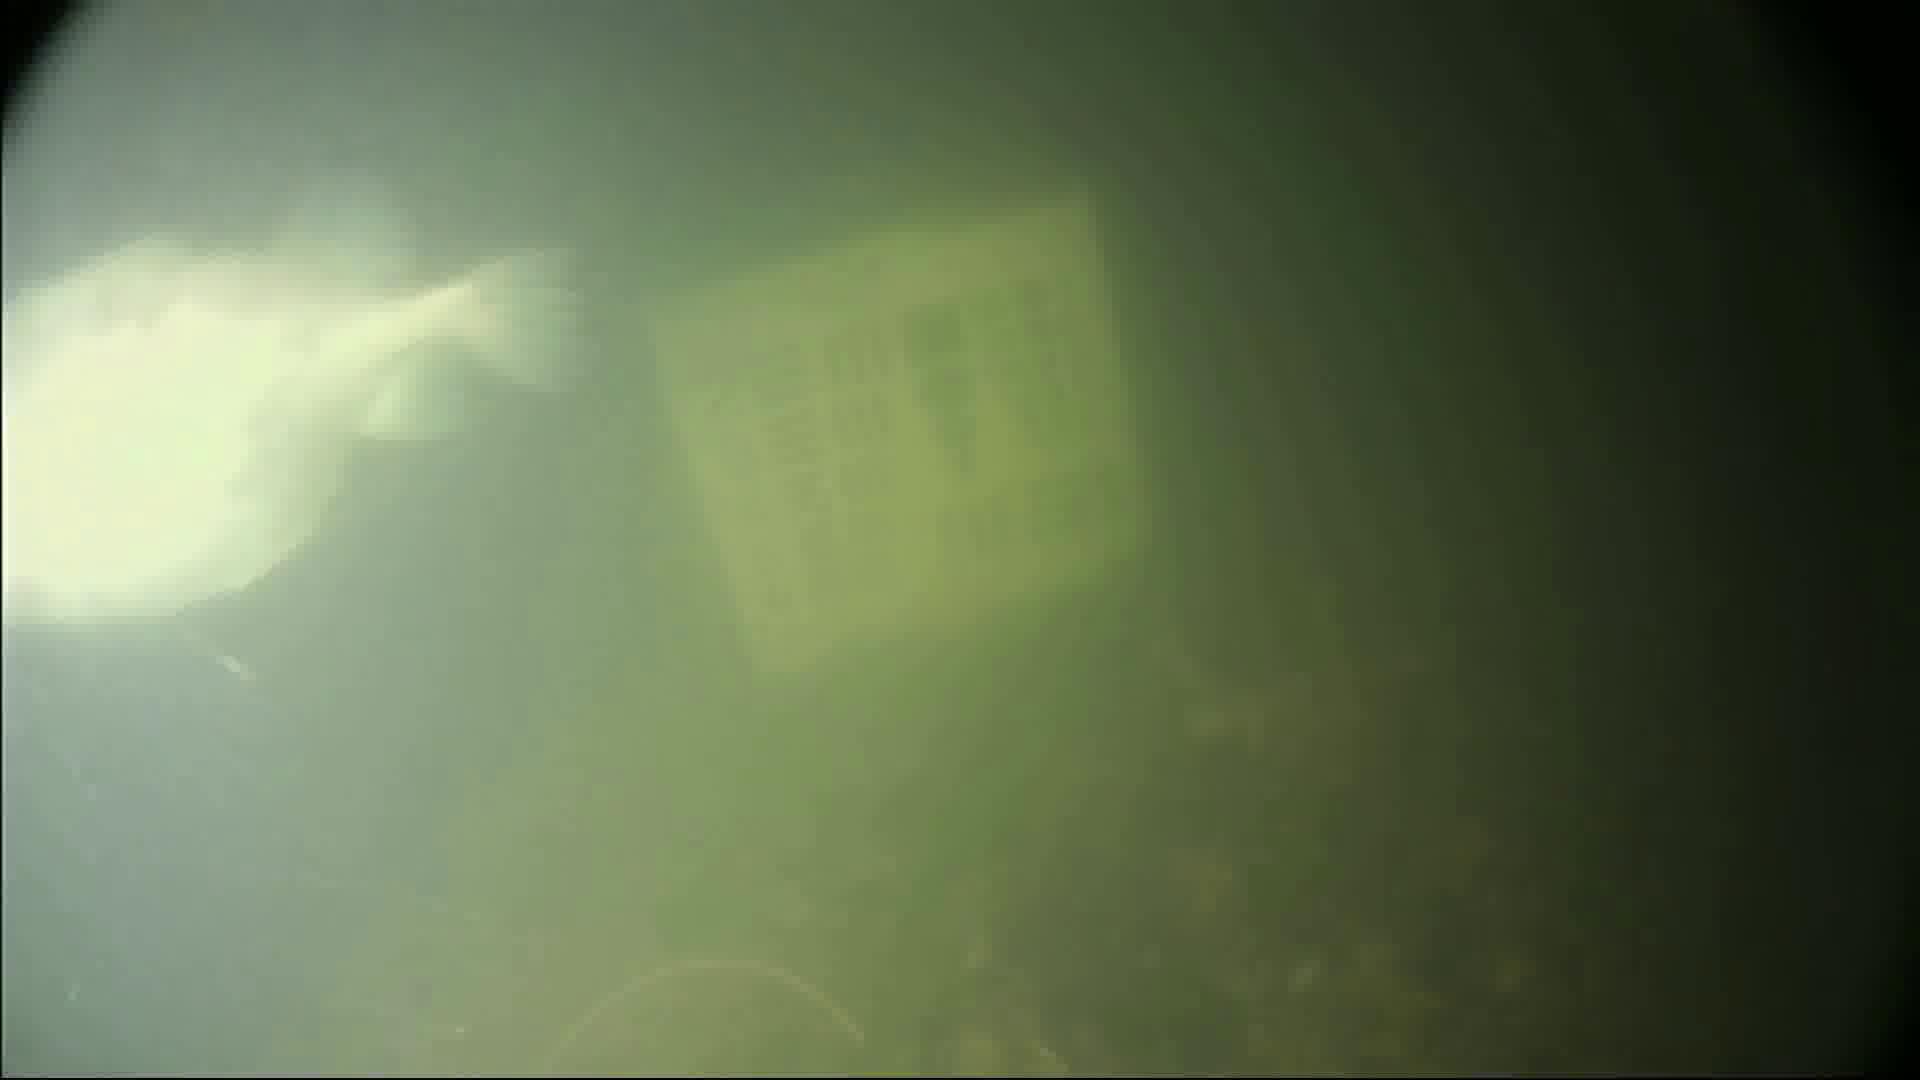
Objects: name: fish